Ho Chi Minh City

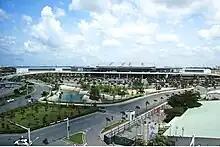
Tân Sơn Nhất International Airport is the busiest airport in Vietnam.

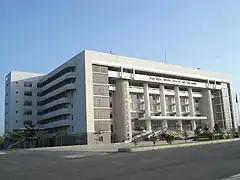
Vietnam National University, Ho Chi Minh City, is one of the two national research universities in Vietnam.

The economy of the city consists of industries ranging from mining, seafood processing, agriculture, and construction, to tourism, finance, industry and trade. The state-owned sector makes up 33.3% of the economy, the private sector 4.6%, and the remainder in foreign investment. Concerning its economic structure, the service sector accounts for 51.1%, industry and construction account for 47.7% and forestry, agriculture and others make up just 1.2%.